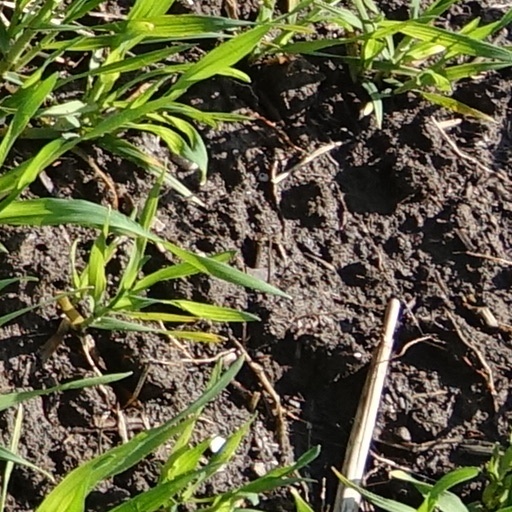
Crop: wheat